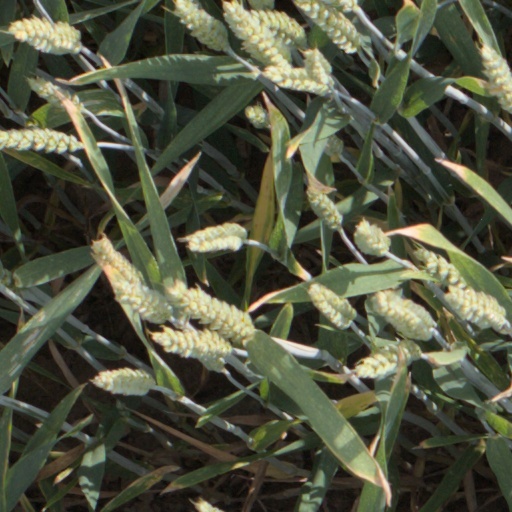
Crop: wheat